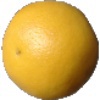
Label: Grapefruit White 1